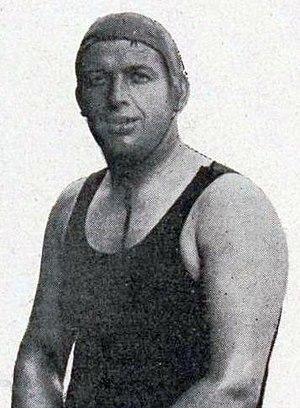
John Arthur Jarvis, champion olympique des 1 000 m et 4 000 m nage libre aux Jeux olympiques de 1900.
John Arthur Jarvis, né le 24 février 1872 à Leicester et mort le 9 mai 1933 à Londres, est un nageur britannique, plusieurs fois champion olympique.